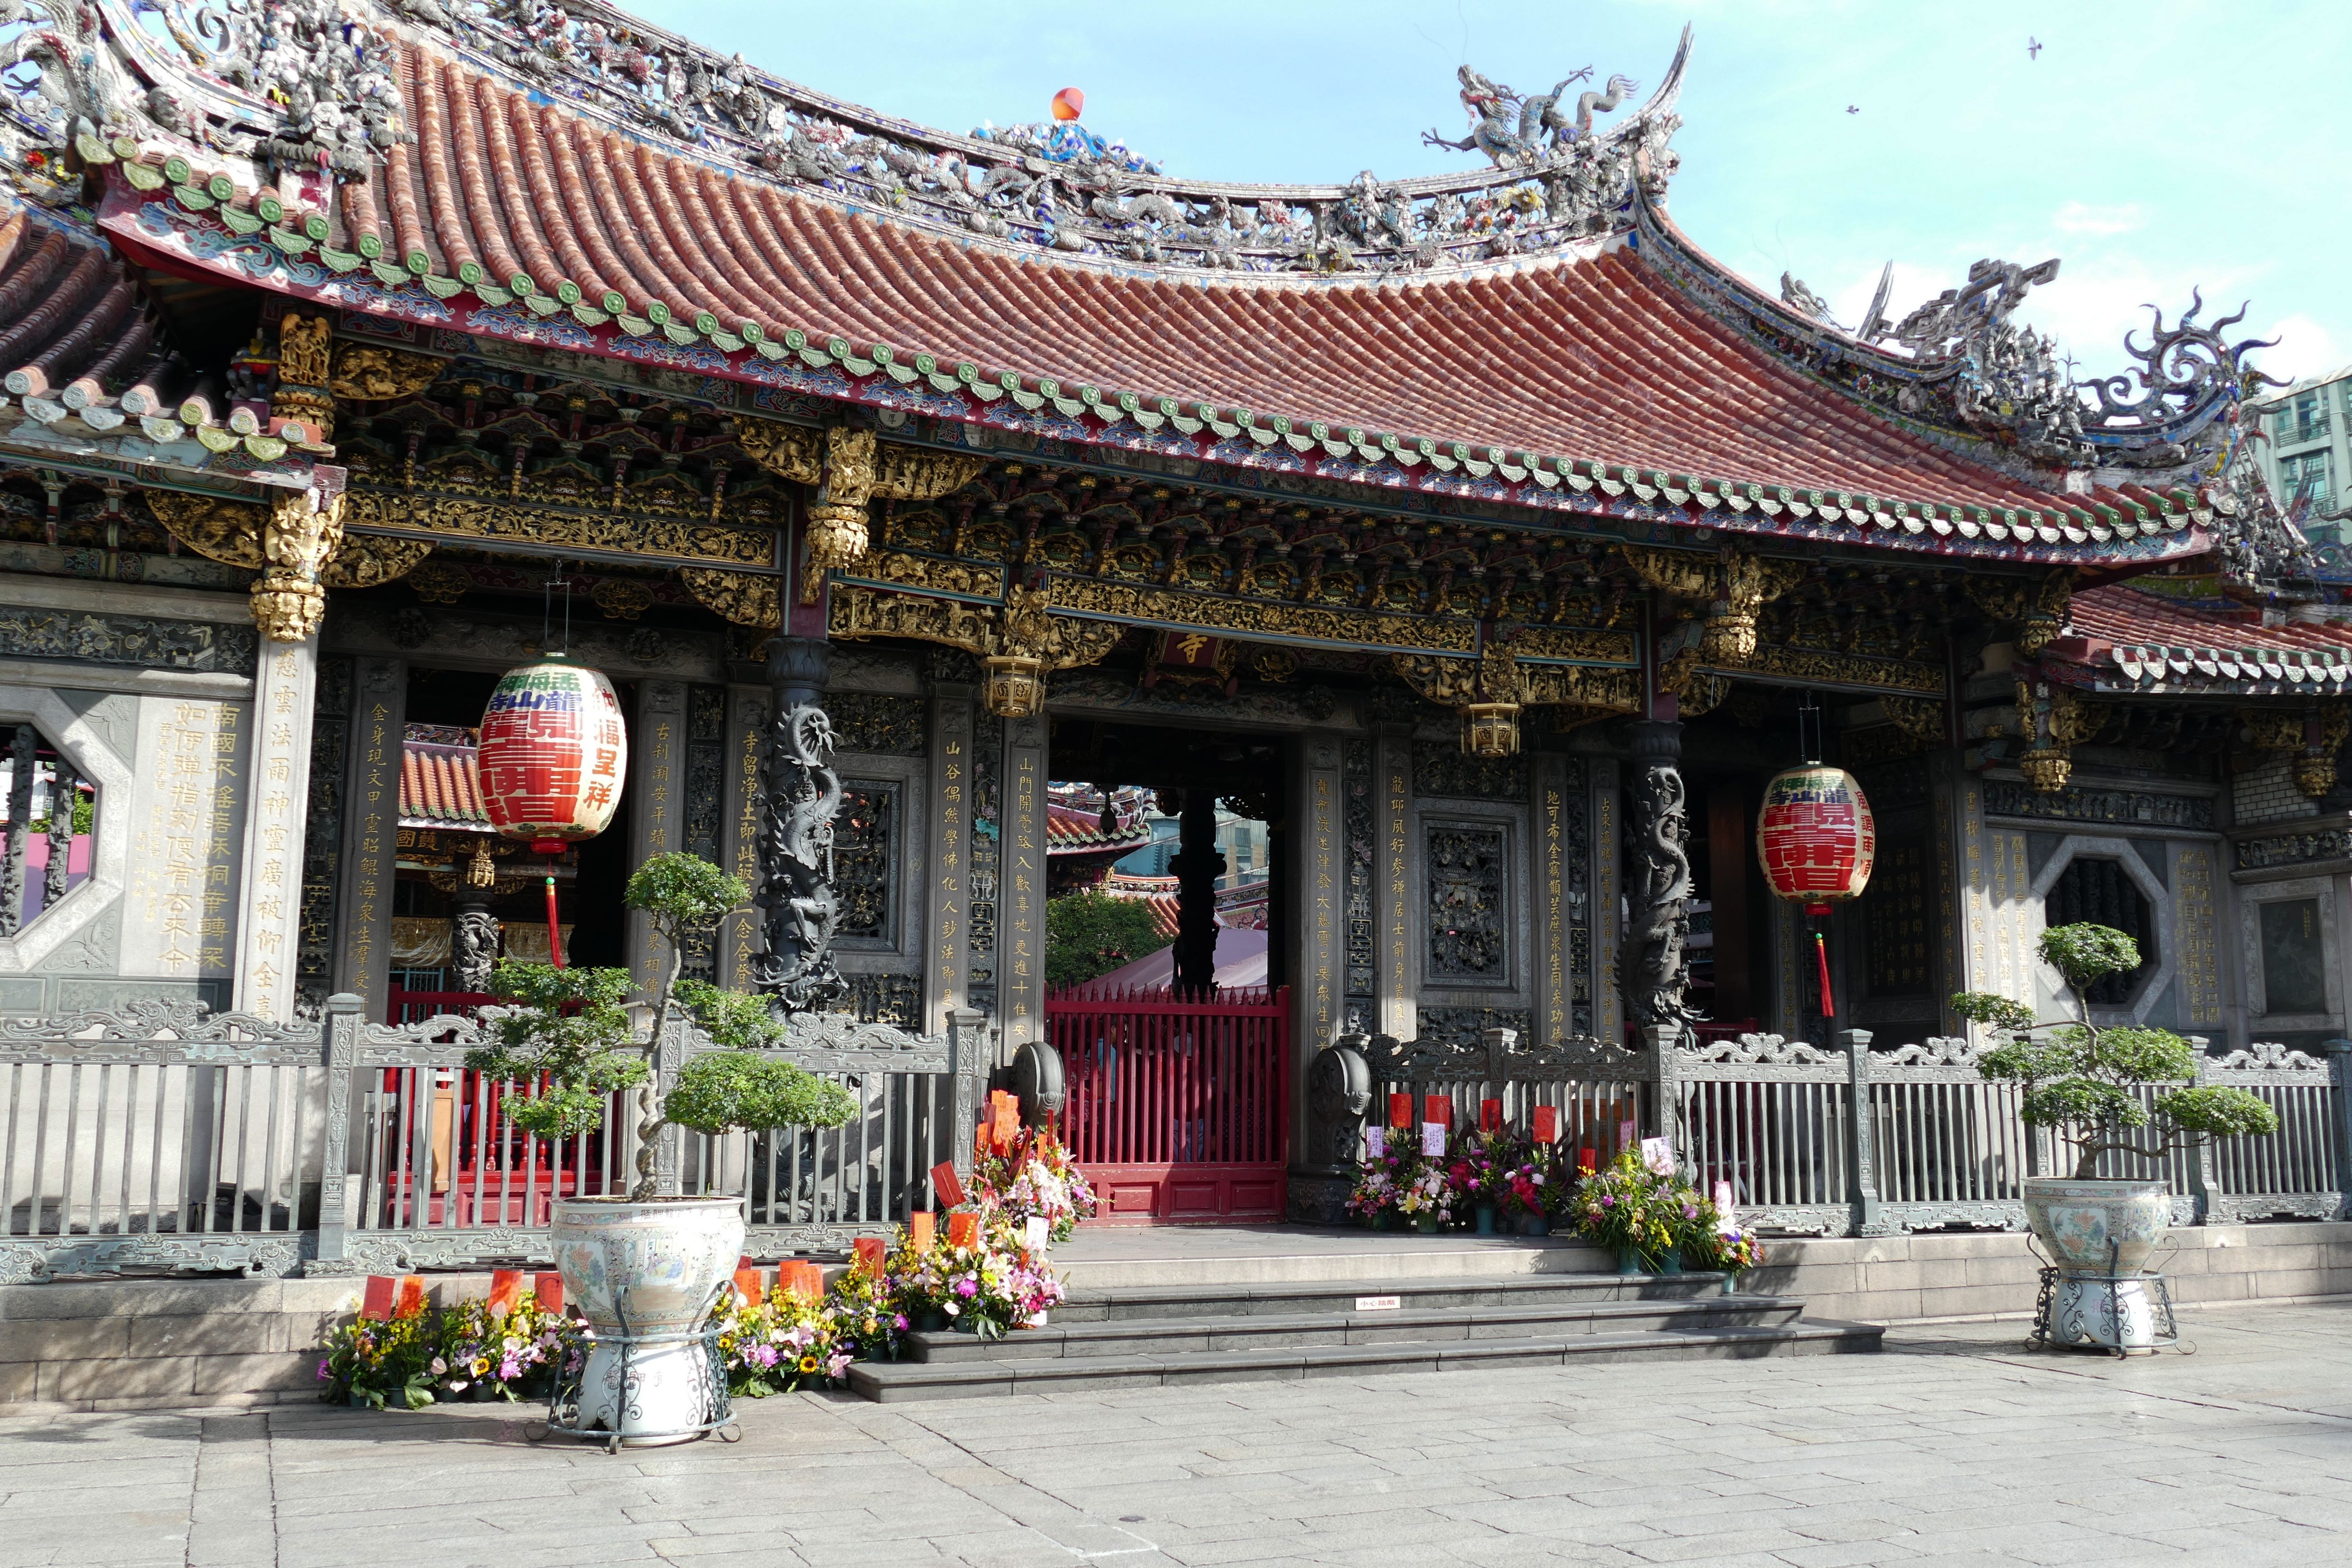
roof, building, palace, buddhism, religion, asia, place of worship, capital, temple, shrine, taipei, taiwan, chinese architecture, input, historically, wat, hindu temple, shintoism, historic site, taoism, shinto shrine, longshan